V-class ferry

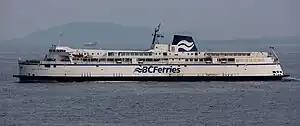
MV "Queen of Nanaimo"

The seven ships were modified twice in quick succession to increase vehicle capacity. The first refit was the installation of ramps and platform car decks in 1968 that increased car capacity in 1968. The second beginning in 1971 saw the ships sliced in half vertically across the beam for the insertion of a new midsection, which dramatically increased their capacity. Beyond increasing the length of the ships, a new deluxe restaurant was added seating 48 persons, a 190-seat self-service cafeteria was installed, carpets and wall paneling and an open solarium was to the boat deck. The new midsections were pre-constructed to limit the time the ferries were out of service, turning it into a roughly three-month refit. During the refit, 129 hydraulic jacks were welded into place and were used to open the ship up for the midsections to be slid into place.